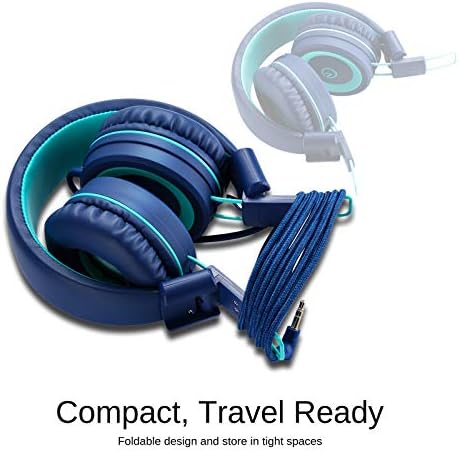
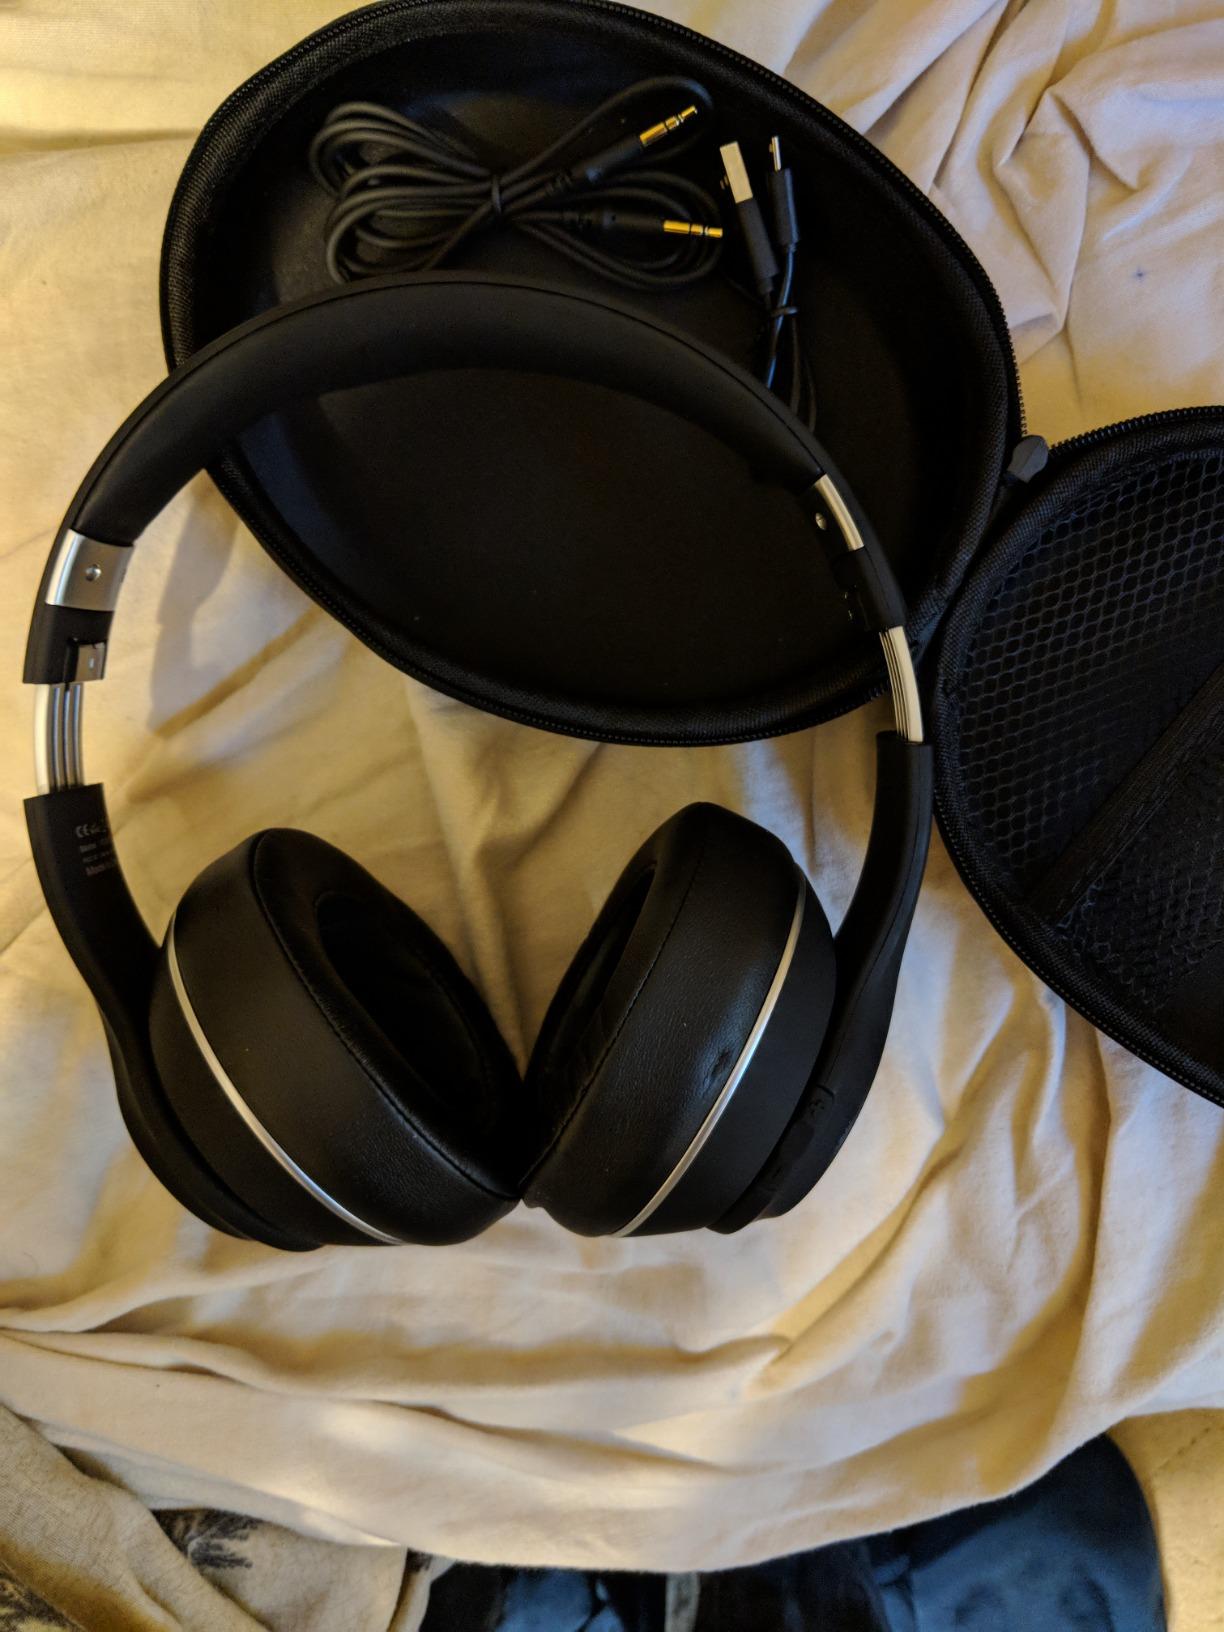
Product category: headphones
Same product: no